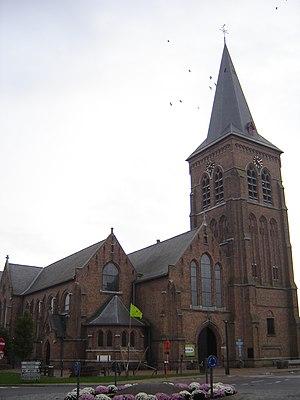
Cette page regroupe l'ensemble des monuments classés de la commune belge de Kortemark.